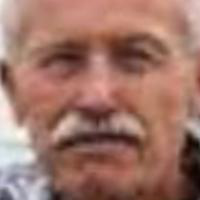
Age group: age 56-65